Diego Valoyes

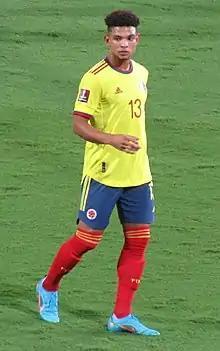
Valoyes with Colombia in 2022

Diego Luis Valoyes Ruíz (born 22 September 1996) is a Colombian professional footballer who plays as a right winger for Liga MX club Juárez.